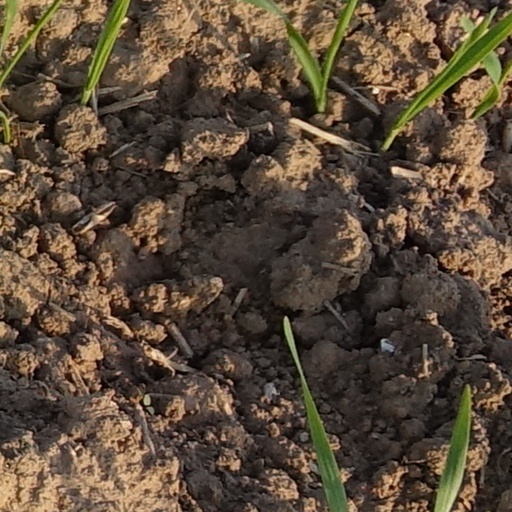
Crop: wheat